Agatha Christie: Murder on the Orient Express

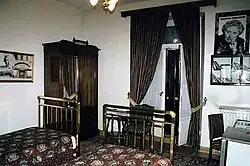
Room 411 at the Pera Palace Hotel in Istanbul, the room where Agatha Christie wrote Murder on the Orient Express.

"Murder on the Orient Express" is set in the year 1934. The game initially begins in Istanbul, Turkey, while the remaining majority occurs within the carriages of the Orient Express on its way to Paris, France, when it is blocked by an avalanche in the middle of Yugoslavia. However, the player has some opportunities to venture outside the train into the snowy exterior environment.